Outlaws of the Rockies

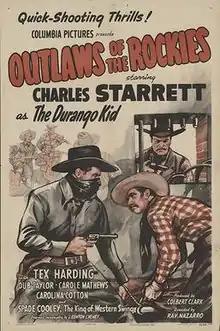
Theatrical release poster

Outlaws of the Rockies is a 1945 American Western film directed by Ray Nazarro and written by J. Benton Cheney. The film stars Charles Starrett, Tex Harding, Dub Taylor, Carole Mathews, Carolina Cotton and Spade Cooley. The film was released on September 18, 1945, by Columbia Pictures. This was the fifth of 65 films in the "Durango Kid" series.